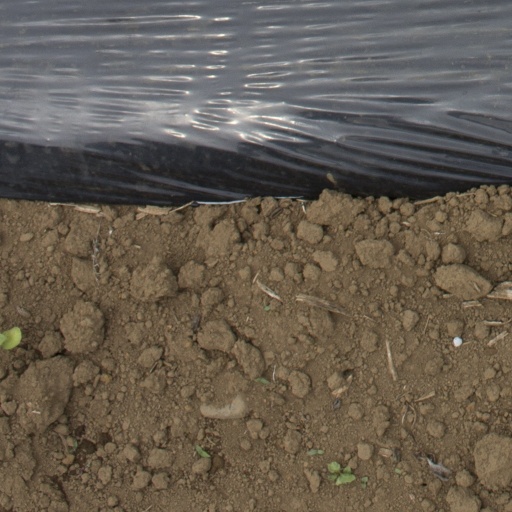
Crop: Jerusalem artichoke